Guillermo Divito

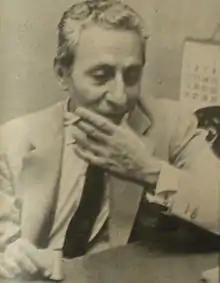

José Antonio Guillermo Divito, also known simply as Divito (July 16, 1914 in Buenos Aires – July 5, 1969 in Lages) was an Argentine illustrator, cartoonist, caricaturist and editor who, through his comic illustrations and humor had great influence in the decades from 1940 to 1960. He was the founder and director of "Rico Tipo".